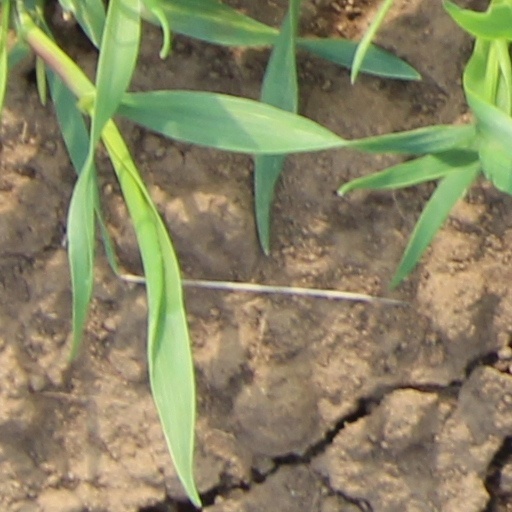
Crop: wheat